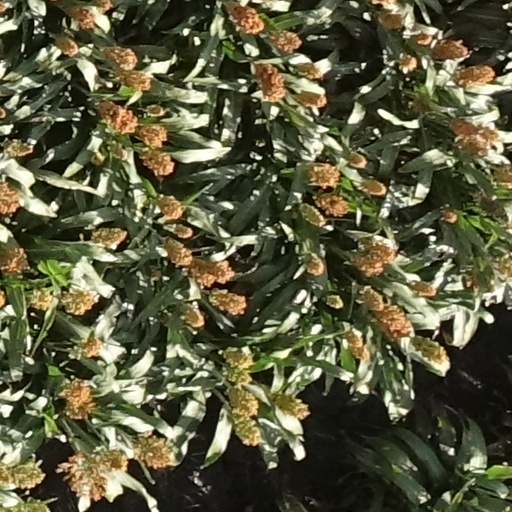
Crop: sorghum